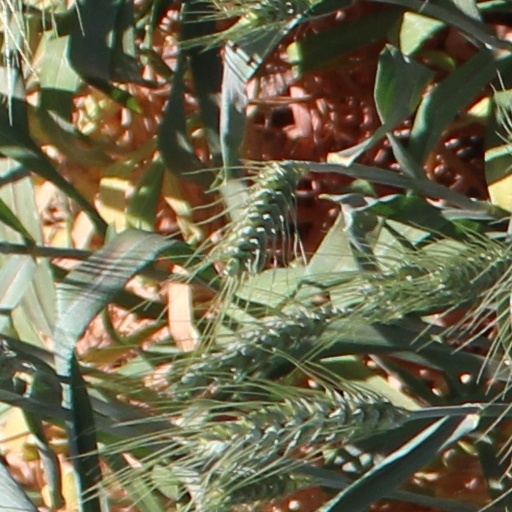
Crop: wheat